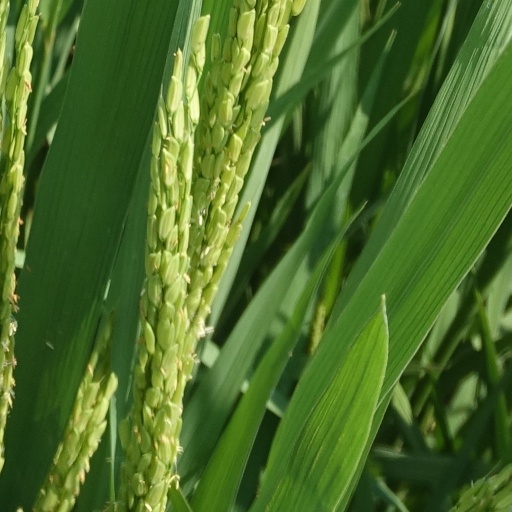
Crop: rice